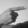
ASL letter: G